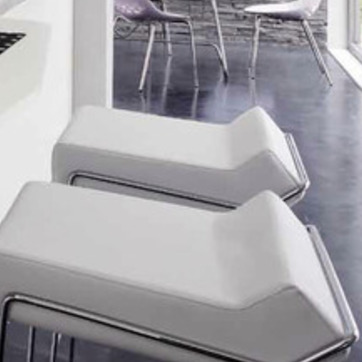
Material: leather